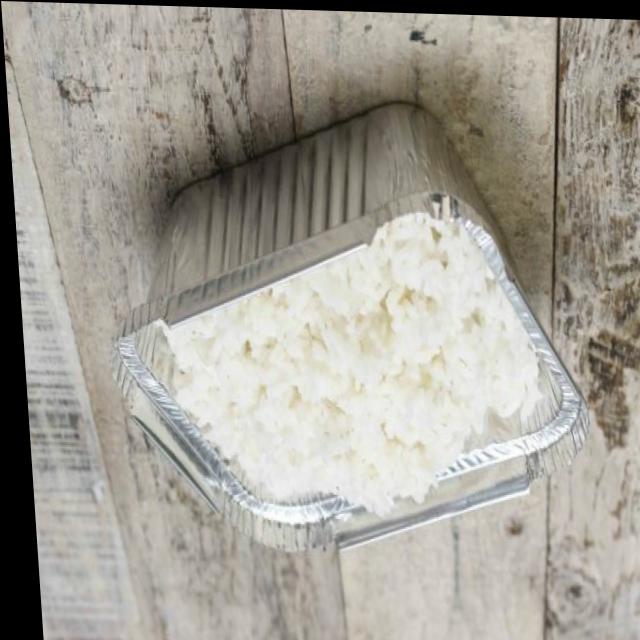
Dish: white_rice